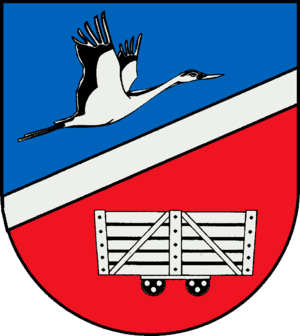
Nienwohld est une commune allemande du Schleswig-Holstein, située dans l'arrondissement de Stormarn, à douze kilomètres à l'ouest de la ville de Bad Oldesloe. Elle fait partie de l'Amt Bargteheide-Land qui regroupe huit communes autour de Bargteheide. Nienwohld en est la commune la moins peuplée.